Marriage

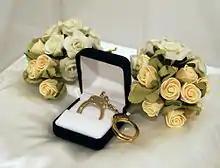
""Esposas de Matrimonio"" ("Wedding Cuffs"), a wedding ring sculpture expressing the criticism of marriages' effects on individual liberty. "Esposas" is a play on Spanish, in which the singular form of the word "esposa" refers to a spouse, and the plural refers to handcuffs.

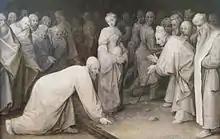
"Christ and the woman taken in adultery" by Jan Brueghel the Elder, Pinakothek

A marriage is usually formalized at a wedding or marriage ceremony. The ceremony may be officiated either by a religious official, by a government official or by a state approved celebrant. In various European and Latin American countries, any religious ceremony must be held separately from the required civil ceremony. Some countries – such as Belgium, Bulgaria, France, the Netherlands, Romania and Turkey – require that a civil ceremony take place before any religious one. In some countries – notably the United States, Canada, the United Kingdom, Ireland, Norway, and Spain – both ceremonies can be held together; the officiant at the religious and civil ceremony also serving as agent of the state to perform the civil ceremony. To avoid any implication that the state is "recognizing" a religious marriage (which is prohibited in some countries) – the "civil" ceremony is said to be taking place at the same time as the religious ceremony. Often this involves simply signing a register during the religious ceremony. If the civil element of the religious ceremony is omitted, the marriage ceremony is not recognized as a marriage by government under the law.